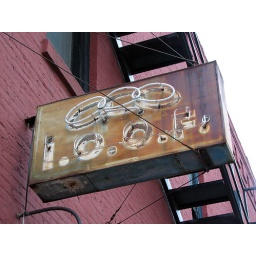
A fantastic old sign on the side of the Oddfellow's building in downtown Silverton, Oregon.